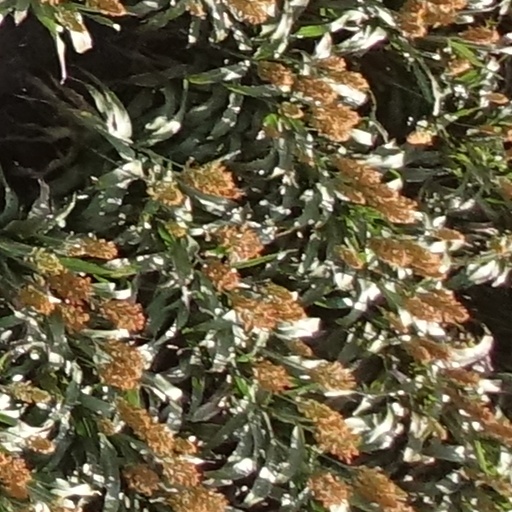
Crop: sorghum